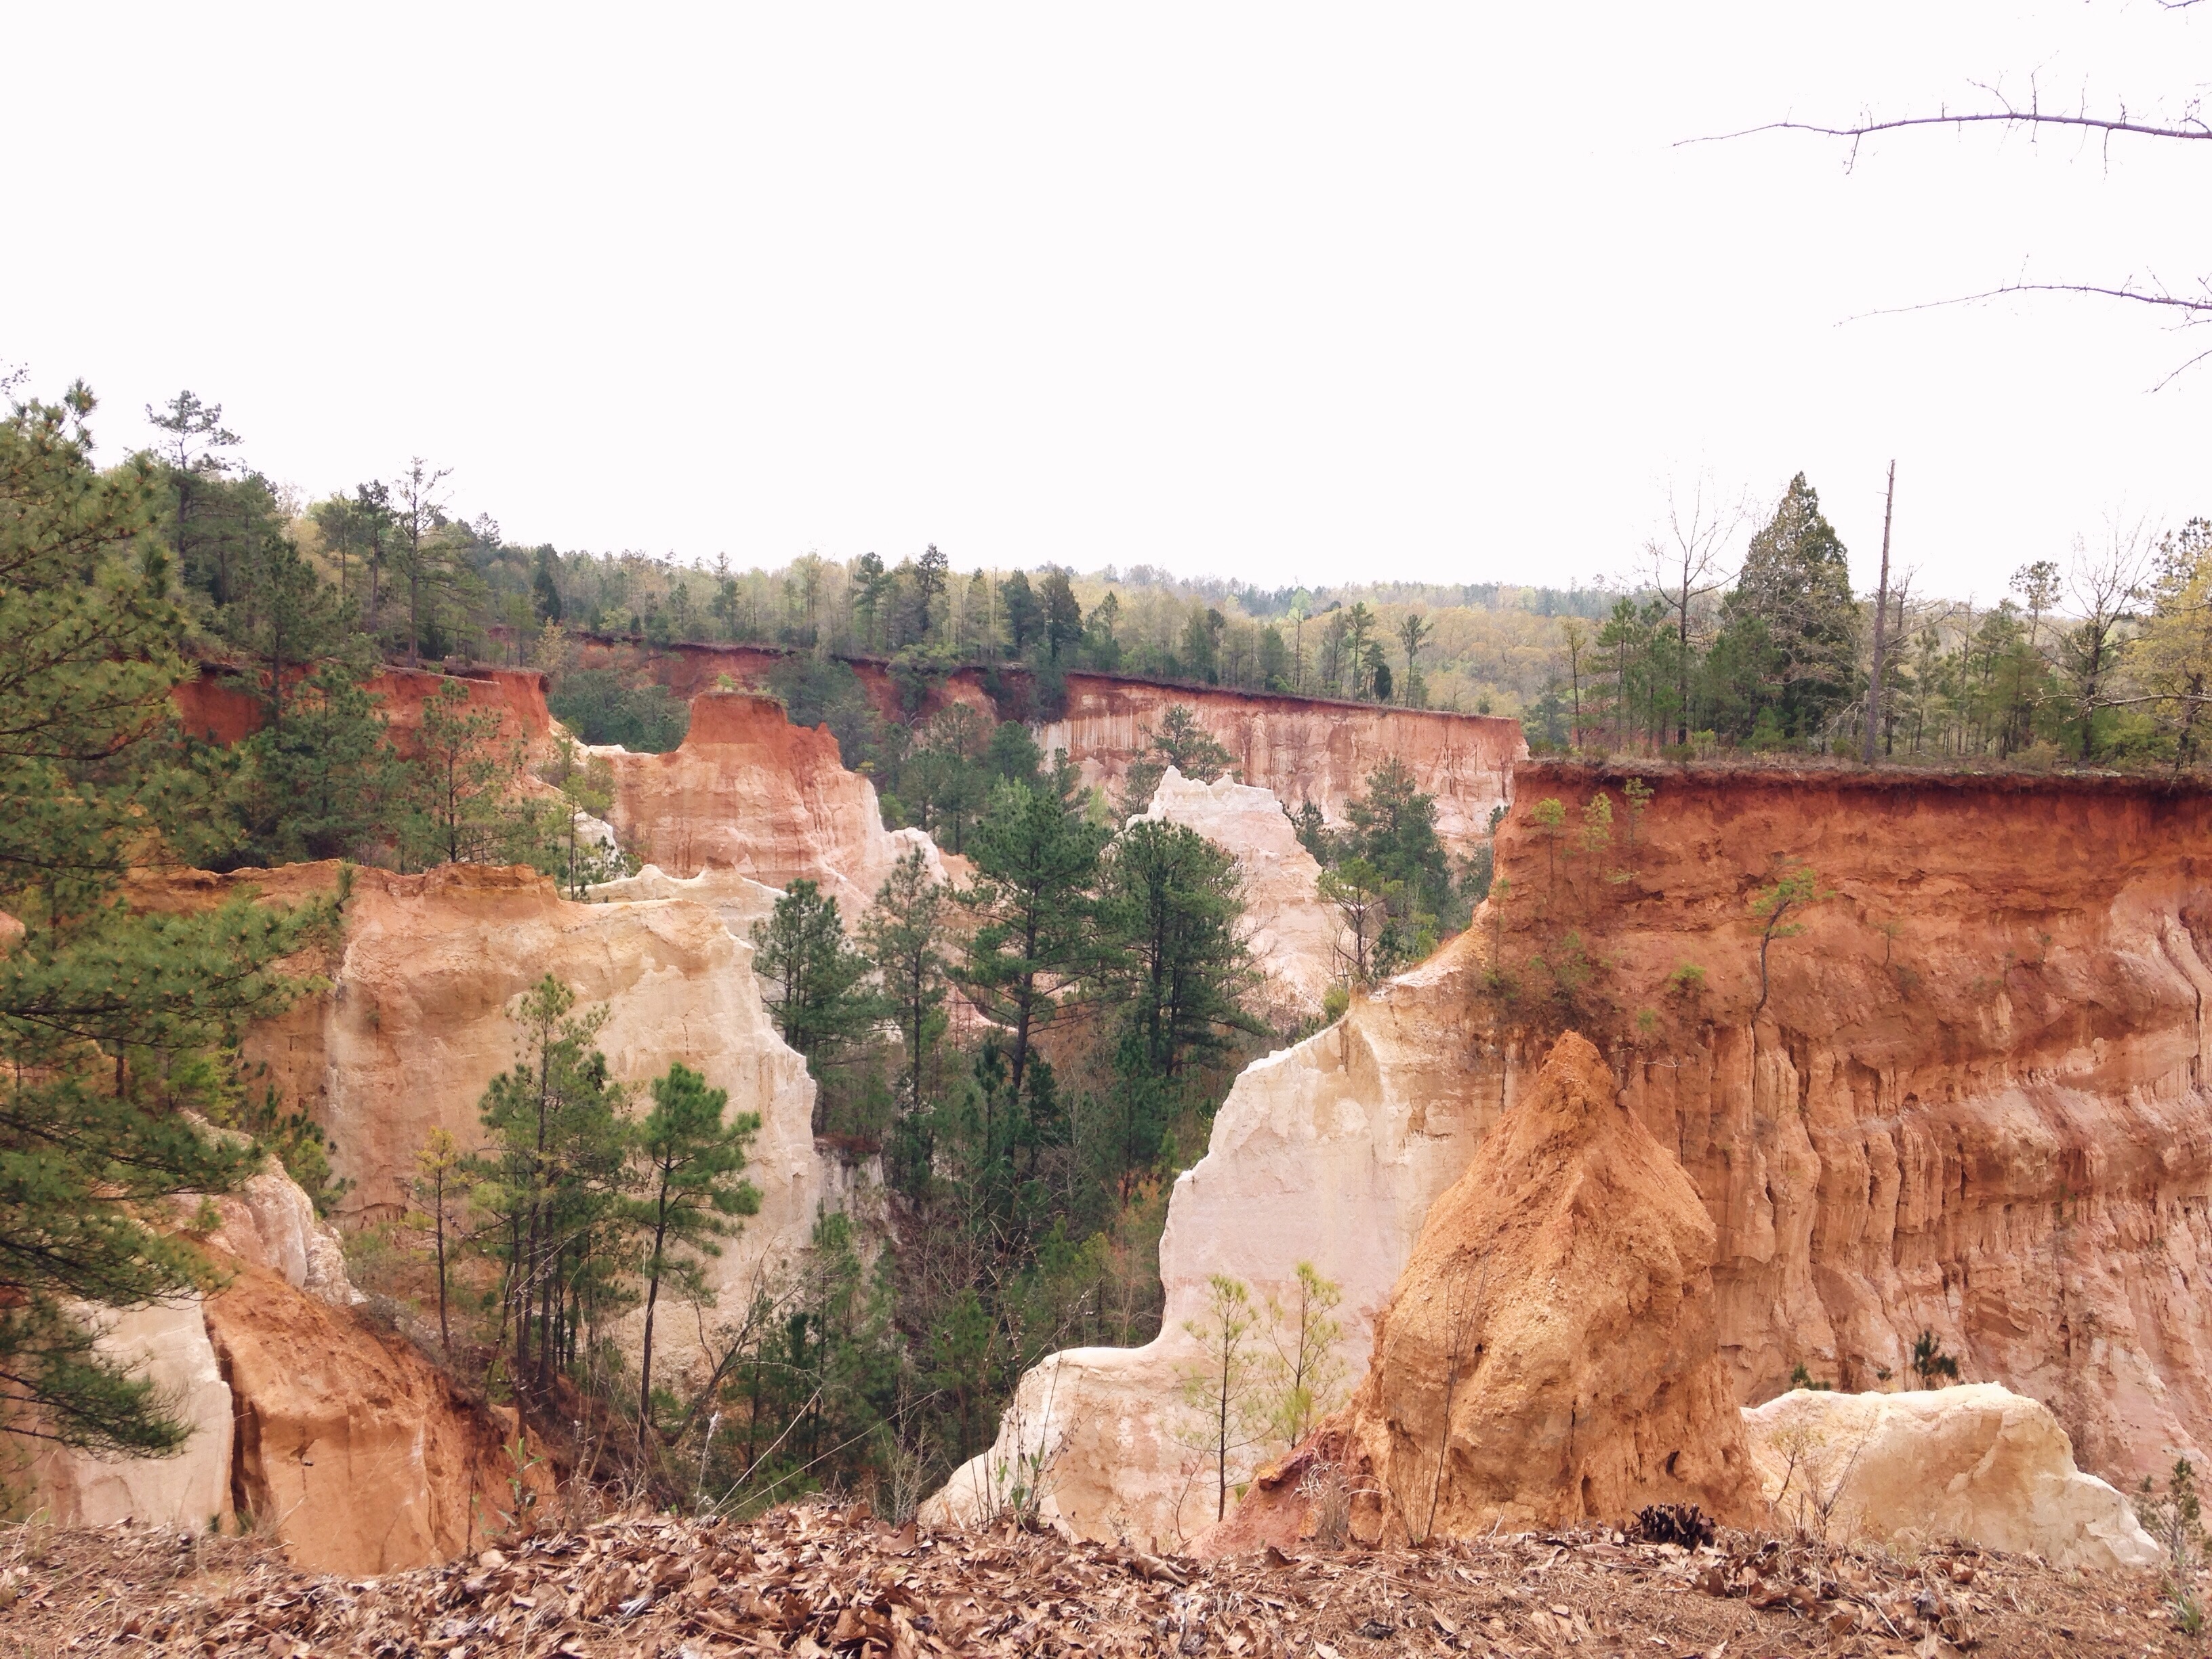
formation, cliff, soil, canyon, terrain, geology, badlands, wadi, landform, geographical feature, geological phenomenon